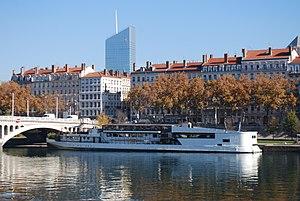
Vue de Lyon.
Lyon est une commune française située dans le sud-est de la France, au confluent du Rhône et de la Saône. Siège du conseil de la métropole de Lyon, elle est le chef-lieu de l'arrondissement de Lyon, de la circonscription départementale du Rhône et de la région Auvergne-Rhône-Alpes. Ses habitants sont appelés les Lyonnais.